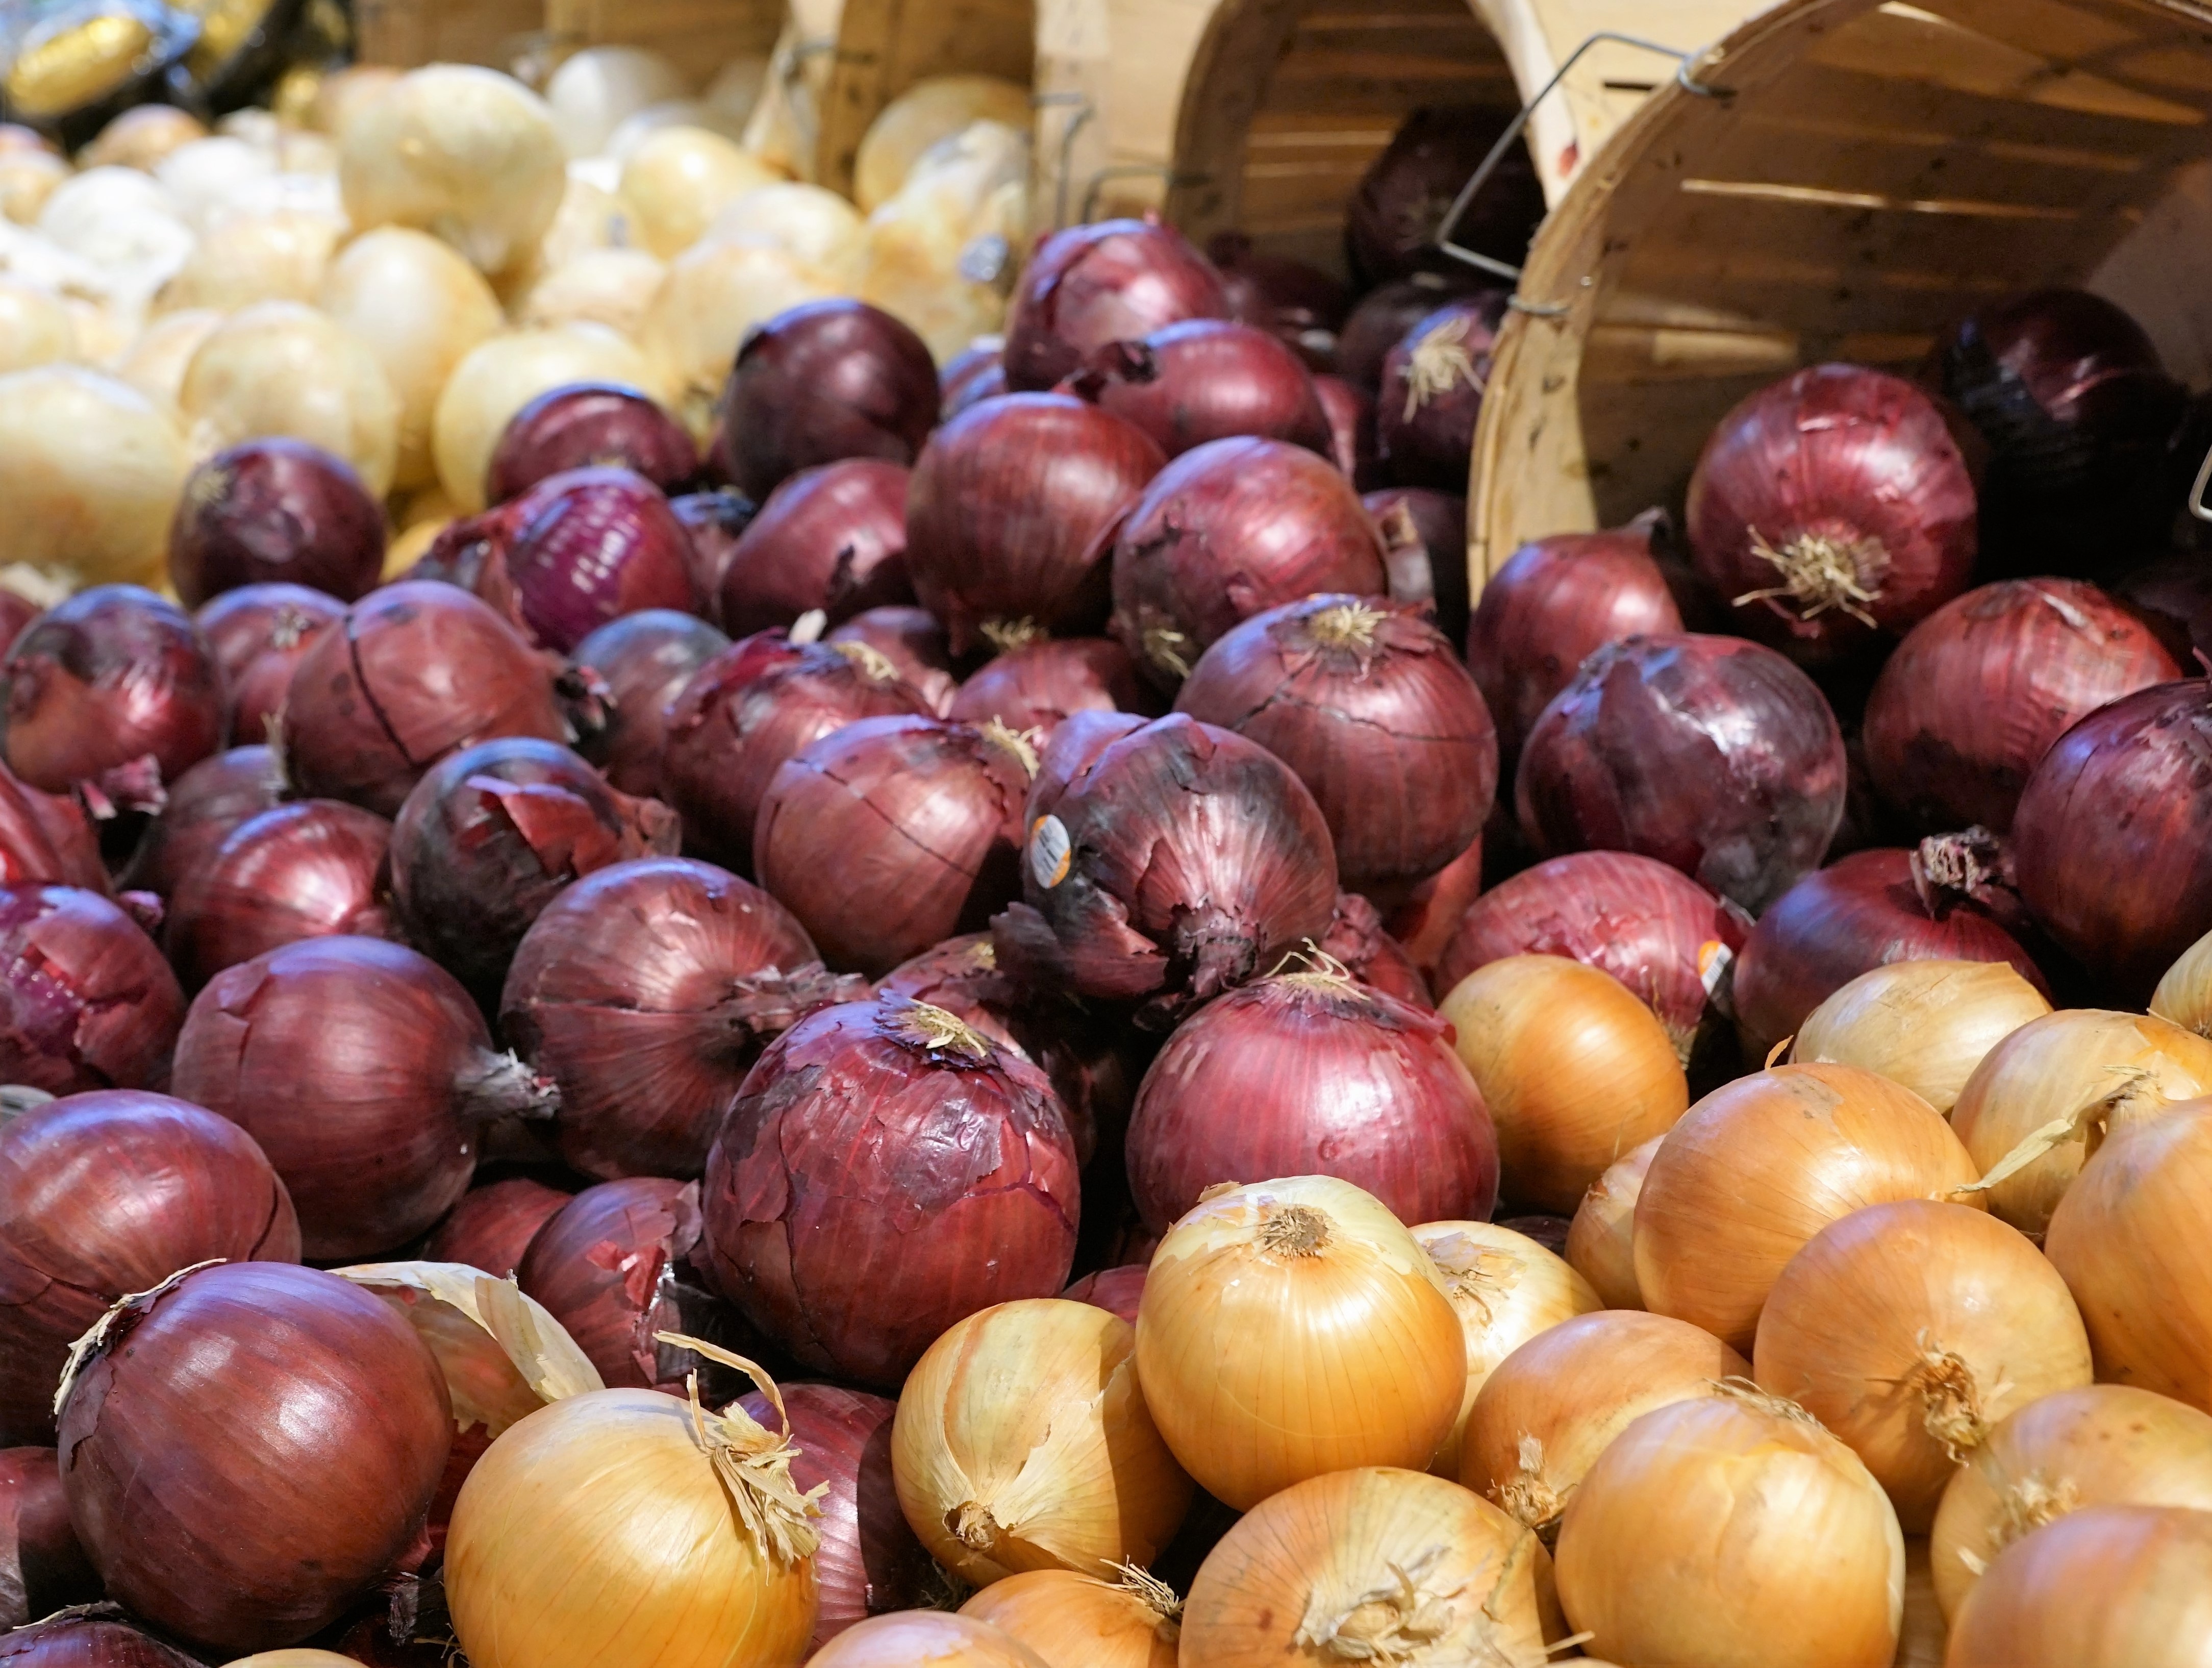
onions, eat, market, vitamins, food, autumn, summer, green, yellow, healthy, cook, recipe, bake, harvest